Describe the emotion expressed in this image:  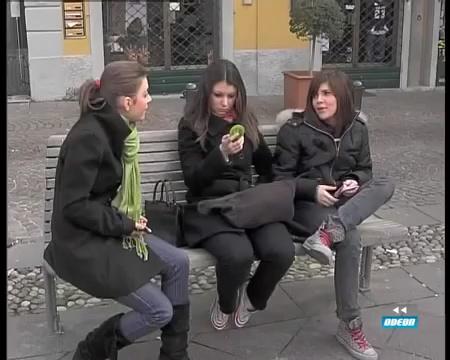
This person displays Fear, valence and arousal with low intensity.